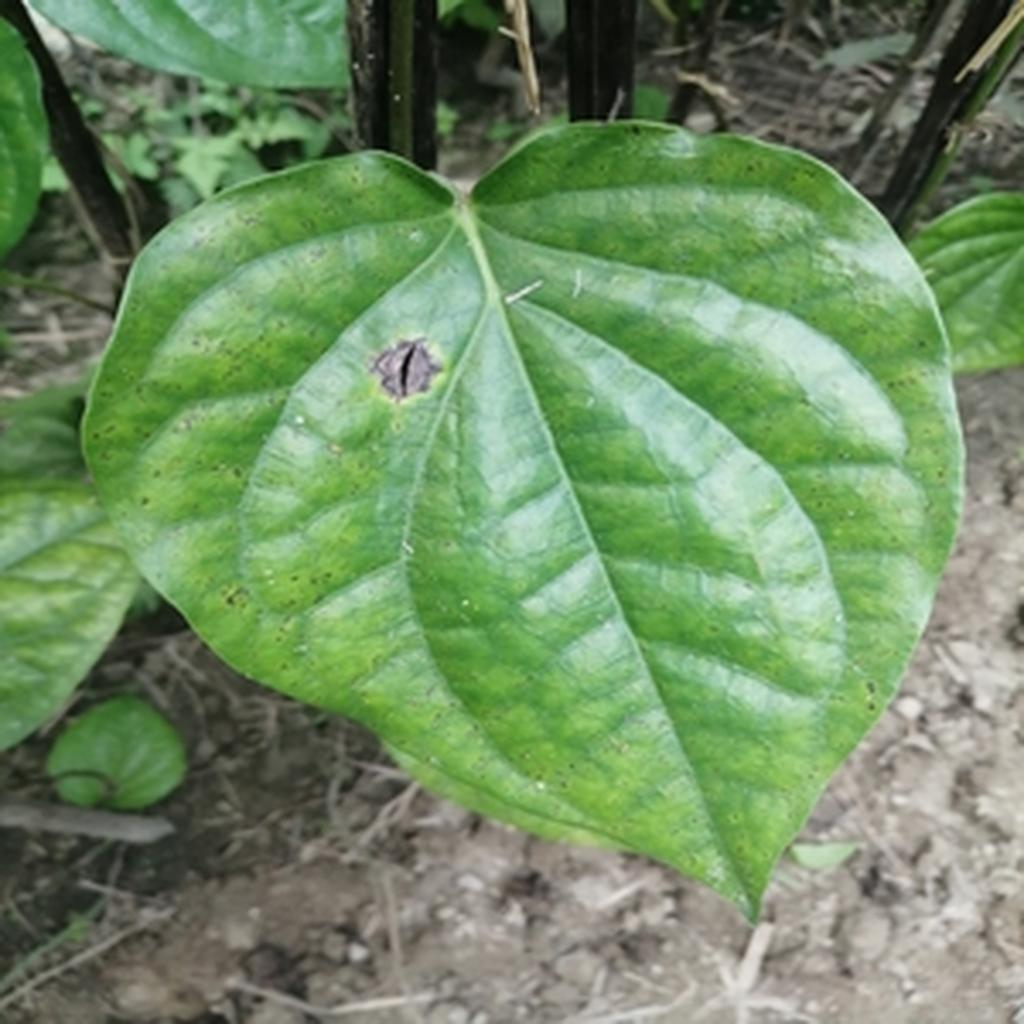
Label: Leaf_Spot